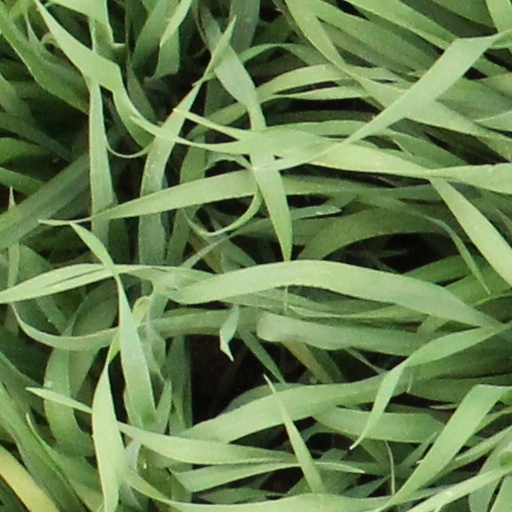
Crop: wheat